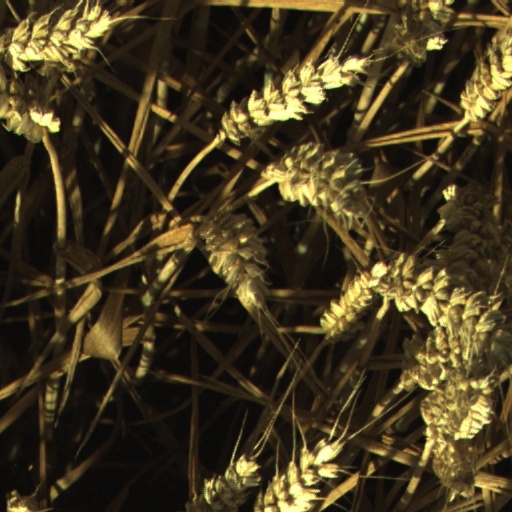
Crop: wheat